George Walton Comprehensive High School

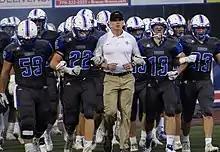
Coach Daniel Brunner leading the Football team out for Friday Night lights

Walton has won the GADA Dodge AAAAA Directors Cup four times since its creation in 1999 for having superior overall athletic performance and five consecutive volleyball championships from 1999 to 2002. In recent years, it has won state championships in boys' tennis, led by outgoing team captain Mitch Lyons, girls' tennis,Tennis & Academics . Retrieved August 31, 2007. boys' soccer (2002, 2006, 2008, 2011), and boys' baseball. Also in 2011, the men's lacrosse team had an undefeated year where they won the school's first lacrosse championship, and made a promising run in the 2014 season under new Head Coach Griffin Spotz, making it to the semi-finals. In 2004, the Walton Raider football team went undefeated in their region. The Raiders beat Valdosta High School in the state quarter-finals to advance to the state semi-finals at the Georgia Dome, before falling to Parkview High School. In 2007, the Raiders were again region champions, beating the previous state champion and nationally ranked Roswell High School, and the last undefeated team Martin Luther King, Jr. High School in the state quarter-finals to advance to the state semi-finals before falling to North Gwinnett High School at the Georgia Dome.